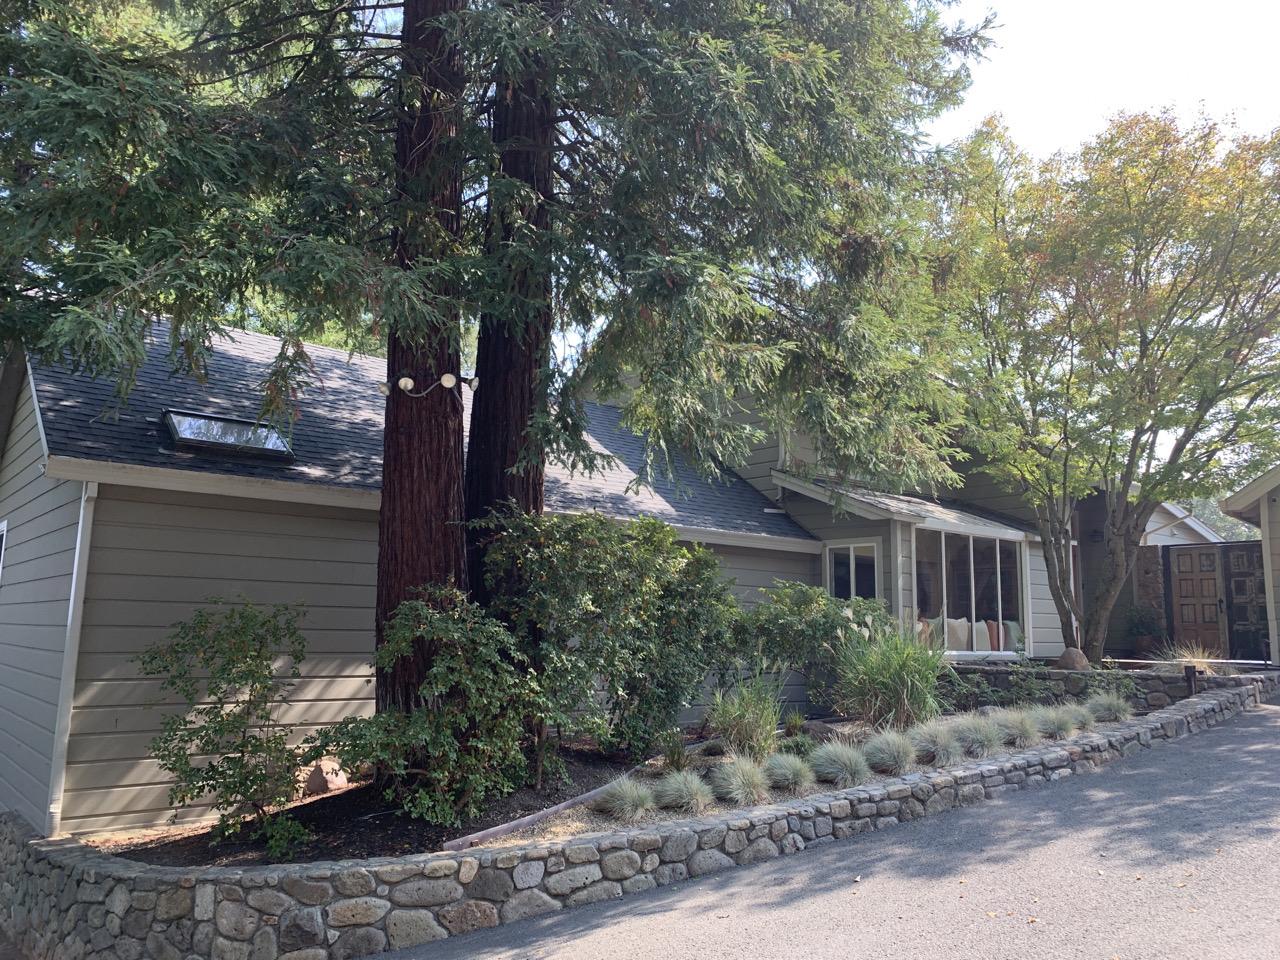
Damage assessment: no_damage